Stymfalia

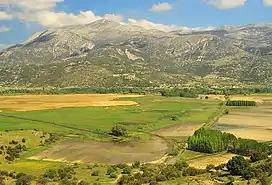

Stymfalia ("Stymphalos") is a village and a former municipality in Corinthia, Peloponnese, Greece. Since the 2011 local government reform, it has formed part of the municipality of Sikyona, of which it is a municipal unit. The municipal unit has an area of 205.07 km, while its population as of 2021 was 1,898. The seat of the municipality was in Kalianoi, 41 km southwest of the town of Kiato. The municipal unit occupies a mountain valley with an average altitude of 600 metres. Mount Kyllene dominates it to the NW, rising to a height of c. 2,400 metres. The largest village is Kaisari, but the principal antiquities are just south of the modern village of Stymfalia, a hamlet of about 150 inhabitants.